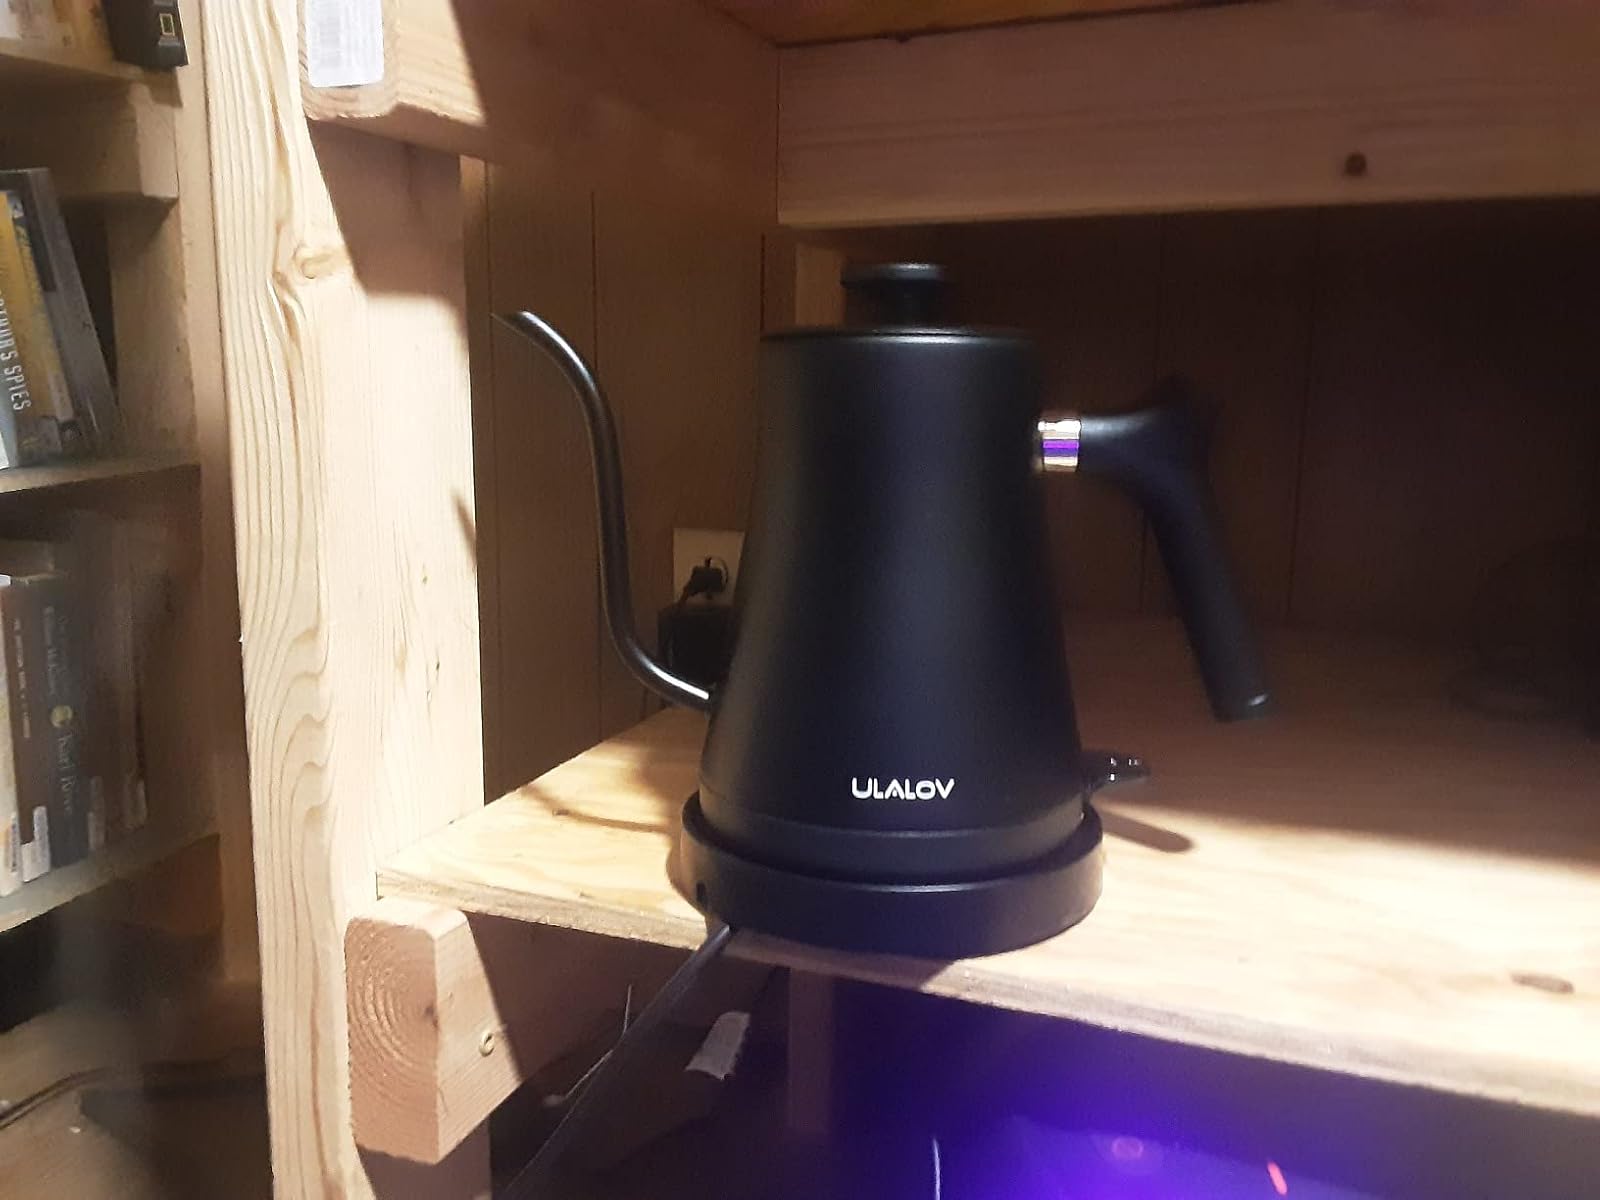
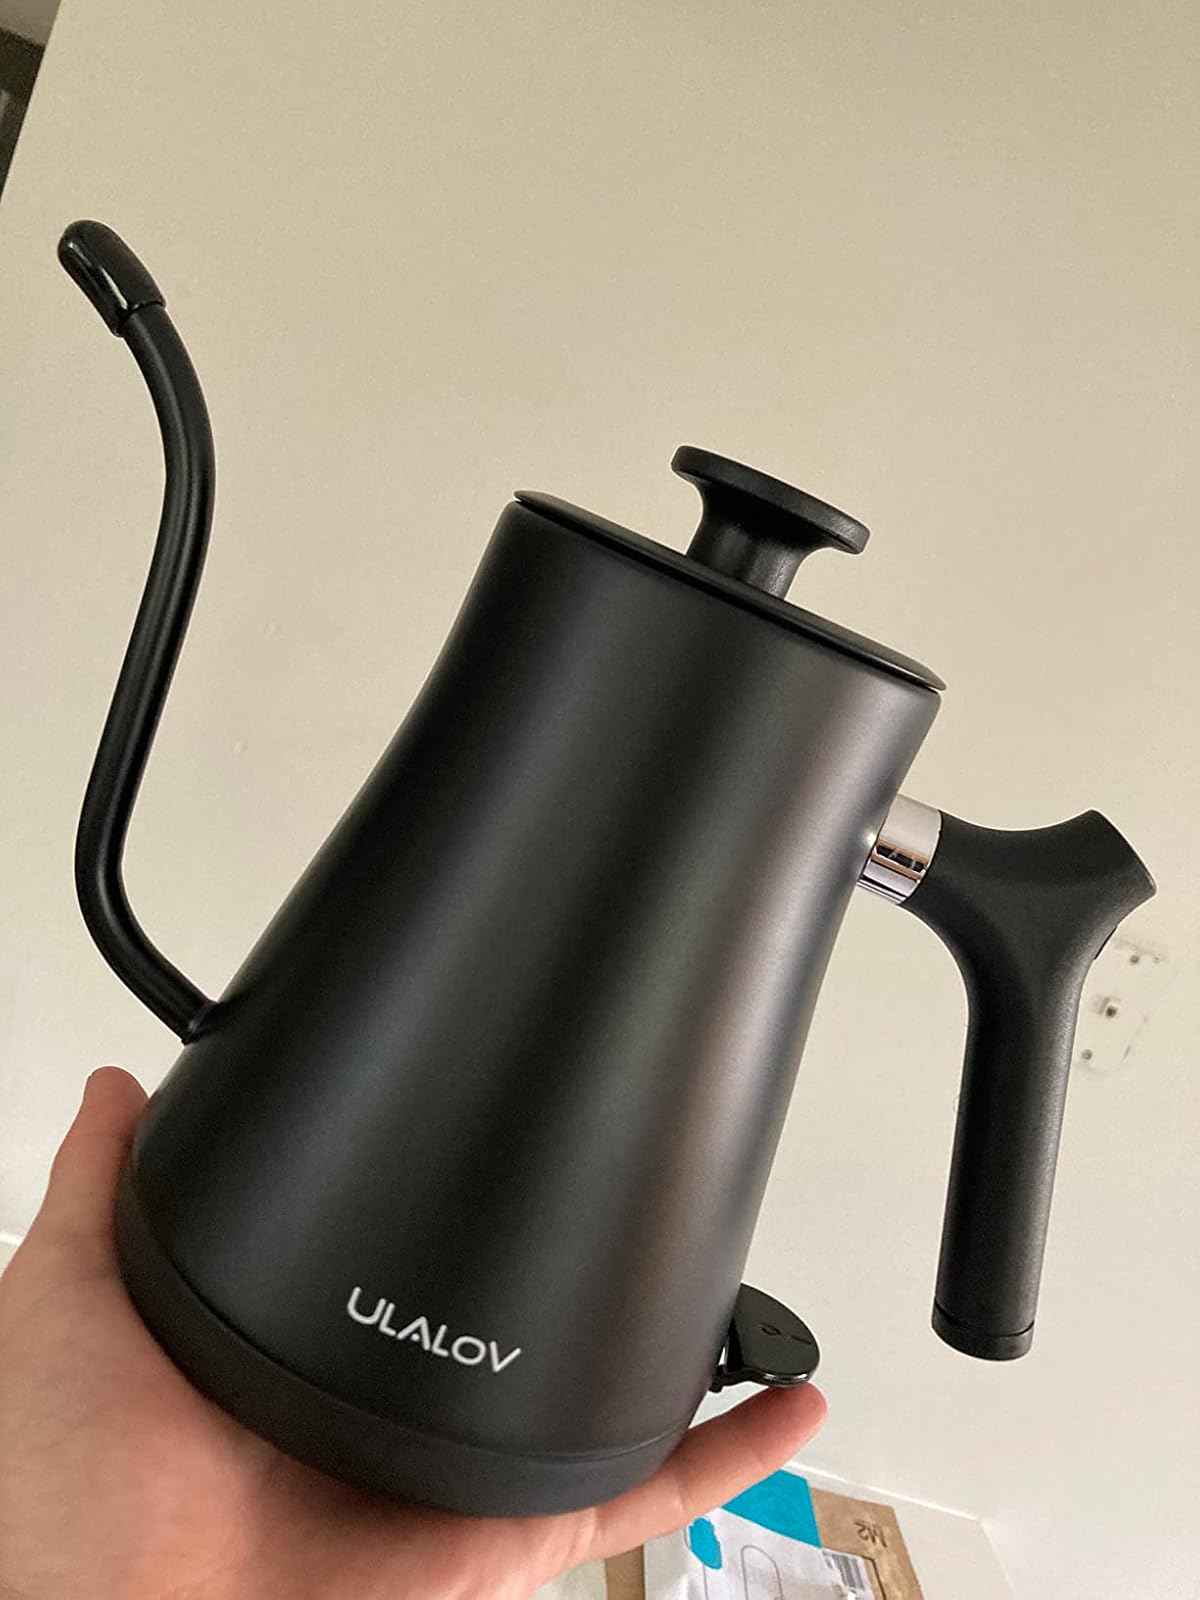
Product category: items_kettle
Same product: yes